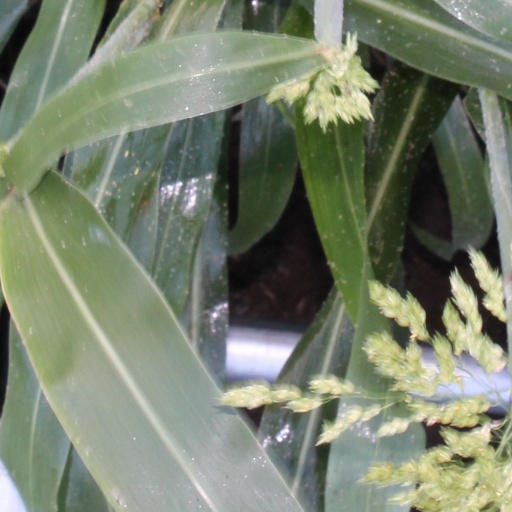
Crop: sorghum